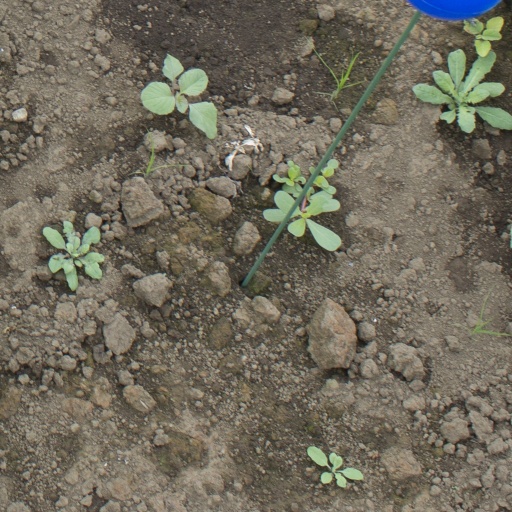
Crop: soybean